Terry Miller (engineer)

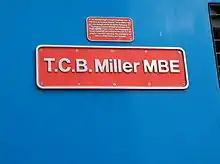
Nameplate on HST power car no. 43048

In 2008, East Midlands Trains named HST power car 43048 "T.C.B. Miller MBE" in his honour.